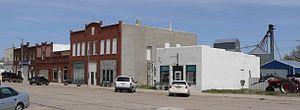
La ville de Long Pine est située dans le comté de Brown, dans l’État du Nebraska, aux États-Unis. Sa population s’élevait à 305 habitants lors du recensement de 2010, estimée à 286 habitants en 2016.